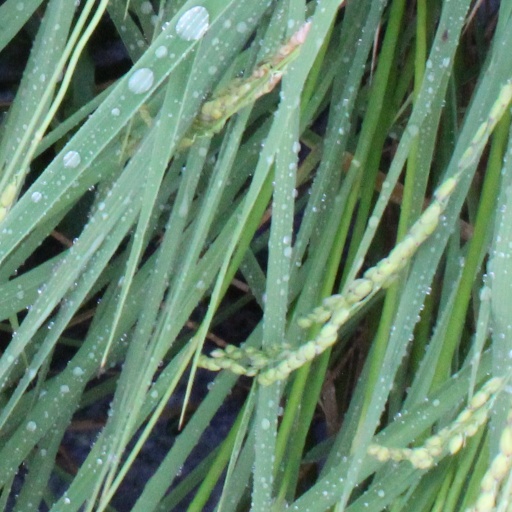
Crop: rice